Chicago Film Critics Association Awards 2005

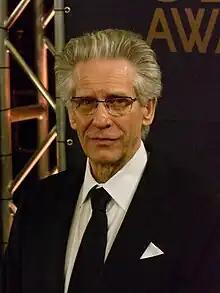
David Cronenberg, Best Director winner

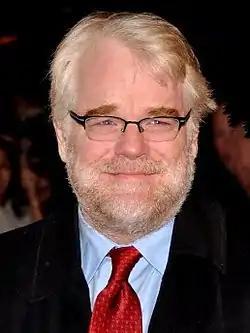
Philip Seymour Hoffman, Best Actor winner

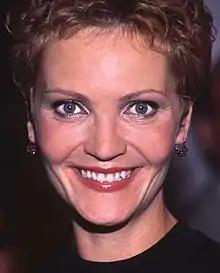
Joan Allen, Best Actress winner

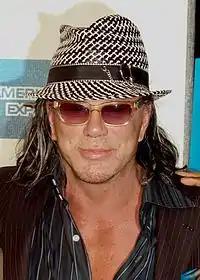
Mickey Rourke, Best Supporting Actor winner

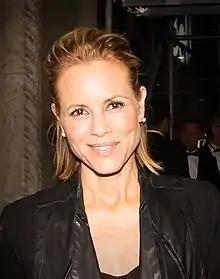
Maria Bello, Best Supporting Actress winner

Philip Seymour Hoffman – "Capote"